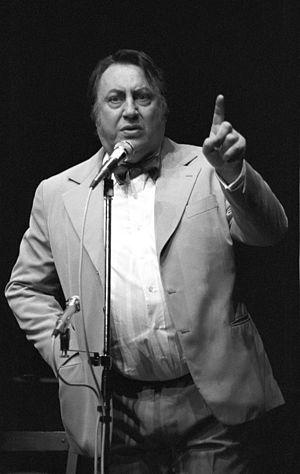
Raymond Devos à Strasbourg le 11 mai 1980
Raymond Devos, né le 9 novembre 1922 à Mouscron en Belgique et mort le 15 juin 2006 à Saint-Rémy-lès-Chevreuse dans les Yvelines, est un humoriste franco-belge.